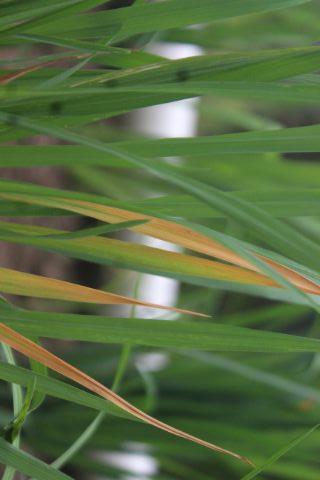
Disease: Tungro